Gubernatorial portrait of Jerry Brown

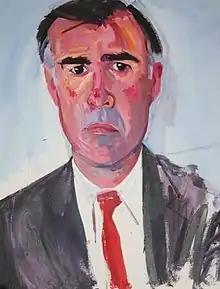
Portrait of Jerry Brown, Don Bachardy (1984)

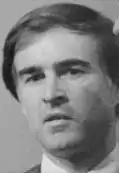
Brown at the 1976 Democratic National Convention in New York City

The first official gubernatorial portrait of Jerry Brown by portrait artist Don Bachardy was painted and unveiled in 1984. The painting commemorated American politician Jerry Brown's first two terms as Governor of California from 1975 to 1983 and has remained controversial since its unveiling.